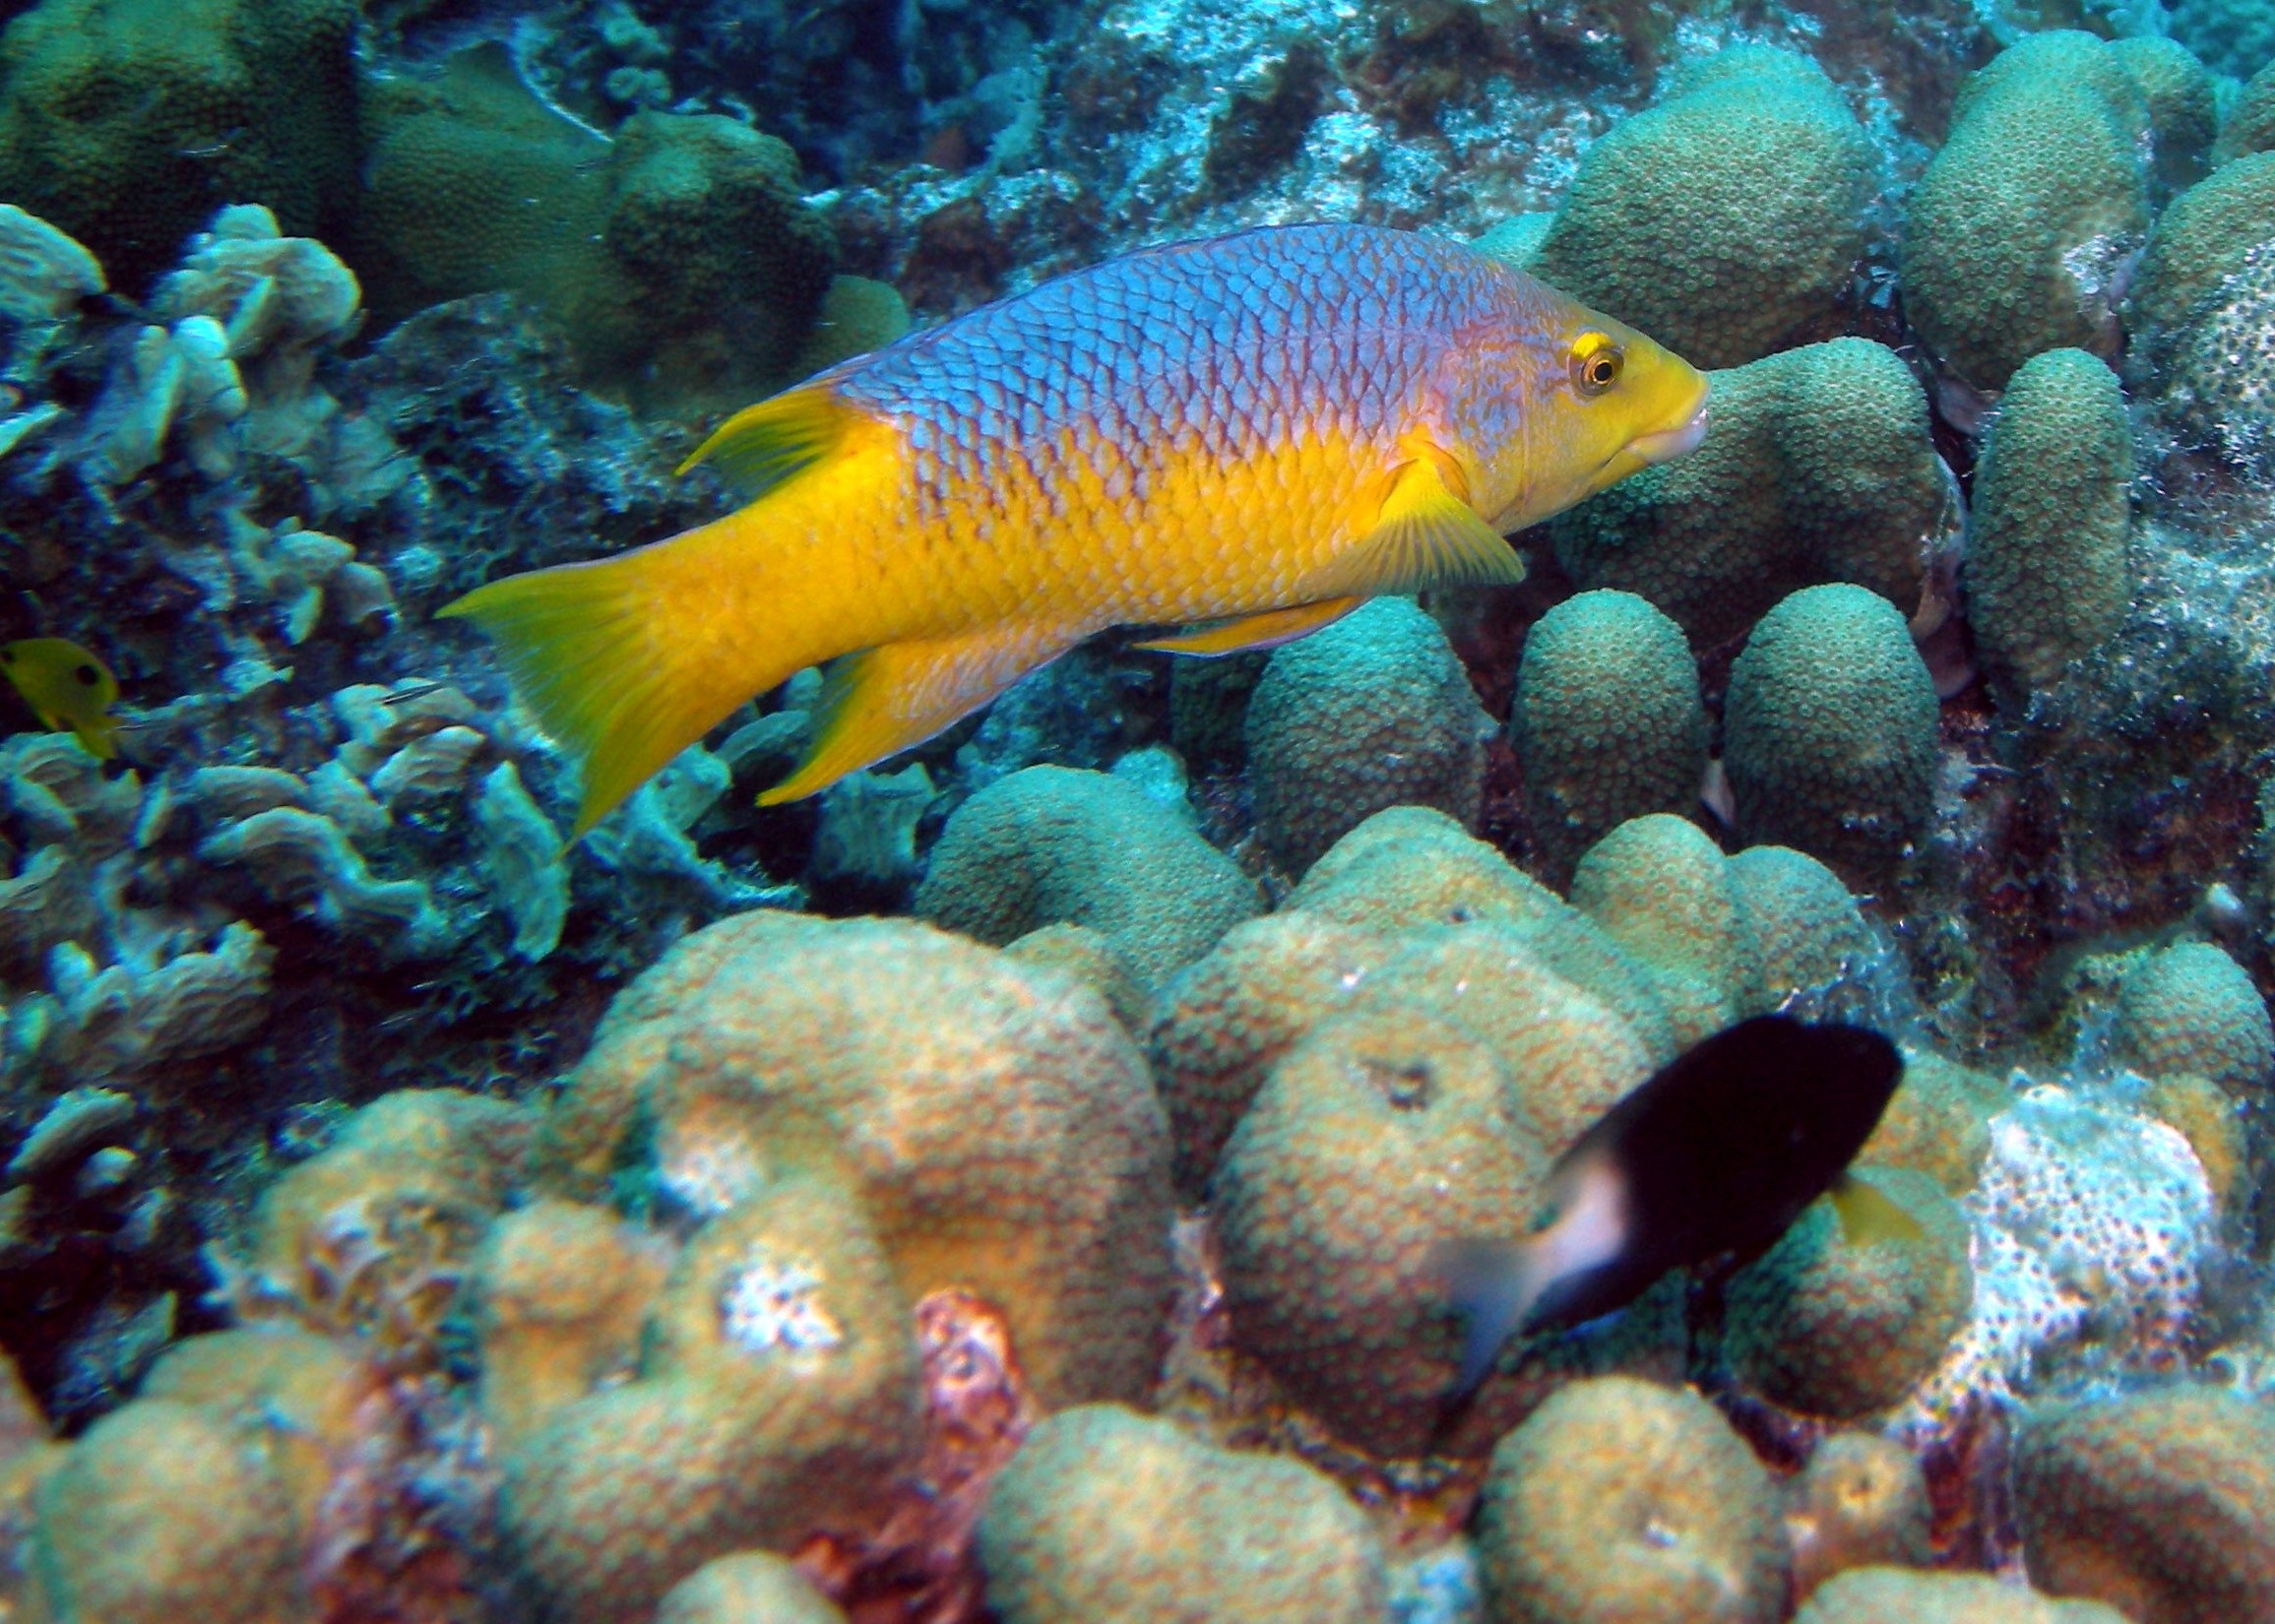
sea, ocean, underwater, biology, fish, fauna, coral, coral reef, reef, aquarium, scuba, organism, marine biology, coral reef fish, pomacentridae, pomacanthidae, stony coral